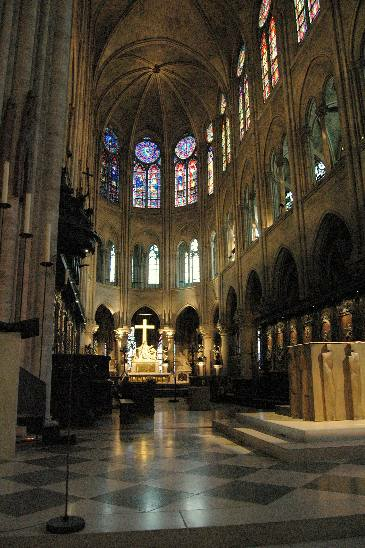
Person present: No